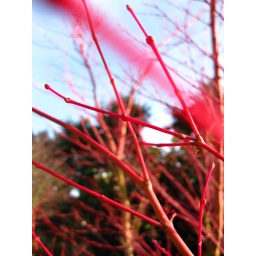
Our red maple tree against the February sky.